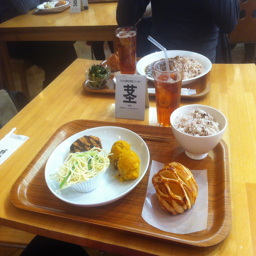
a close up of a tray with different foods
TWO TRAYS FULL OF FOOD SITTING ON THE TABLE AT A RESTAURANT
there is a brown tray with a plate of food and a bowl of rice
Tray filled with various components of a meal served on a plate, bowl and tissue.
Plates and bowls of food sit on trays.